Dorothea of Caesarea

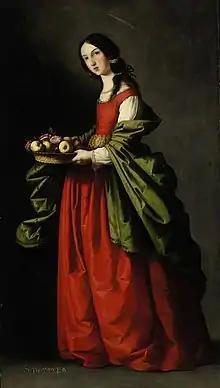
"Santa Dorotea" by Zurbaran

The earliest record that mentions Dorothea is found in the "Martyrologium Hieronymianum". This first record contains only three basic facts: the day of martyrdom, the place where it occurred, and her name and that of Theophilus.